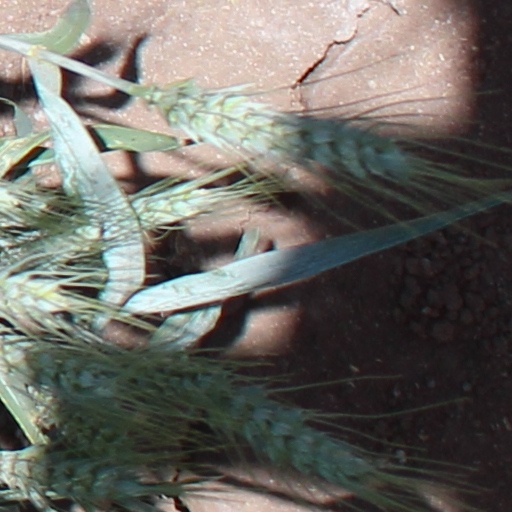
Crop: wheat